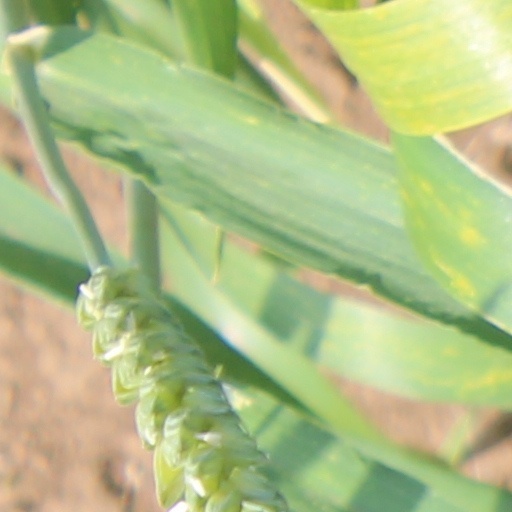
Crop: wheat